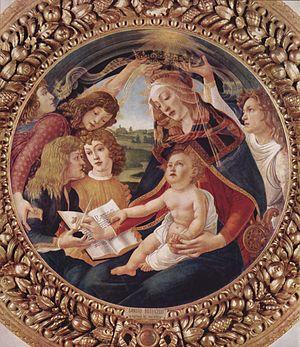
En histoire de l'art, on appelle Première Renaissance la période du Quattrocento qui, s'étendant des années 1420 à 1500, marque la rupture avec l'art de la pré-Renaissance.